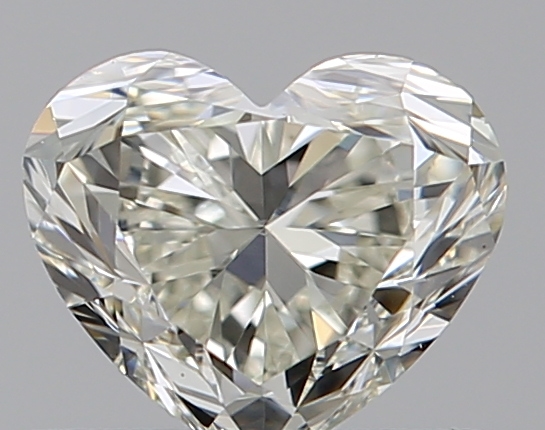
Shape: heart
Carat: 0.5
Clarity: VS1
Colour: K
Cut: VG
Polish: EX
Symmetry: VG
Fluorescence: N
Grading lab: GIA
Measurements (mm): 4.5 x 5.35 x 3.28